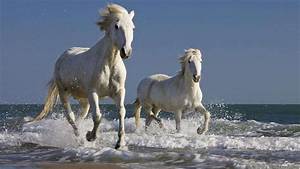
Label: horse